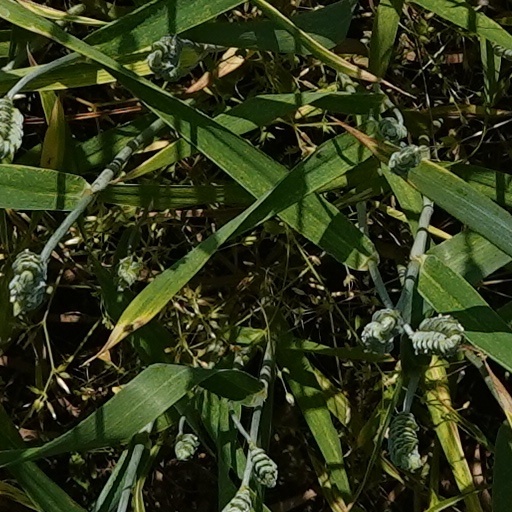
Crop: wheat